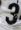
Number: 3